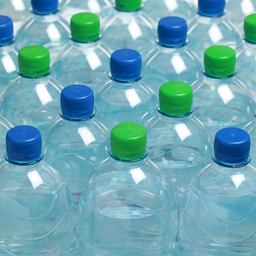
Label: bottles